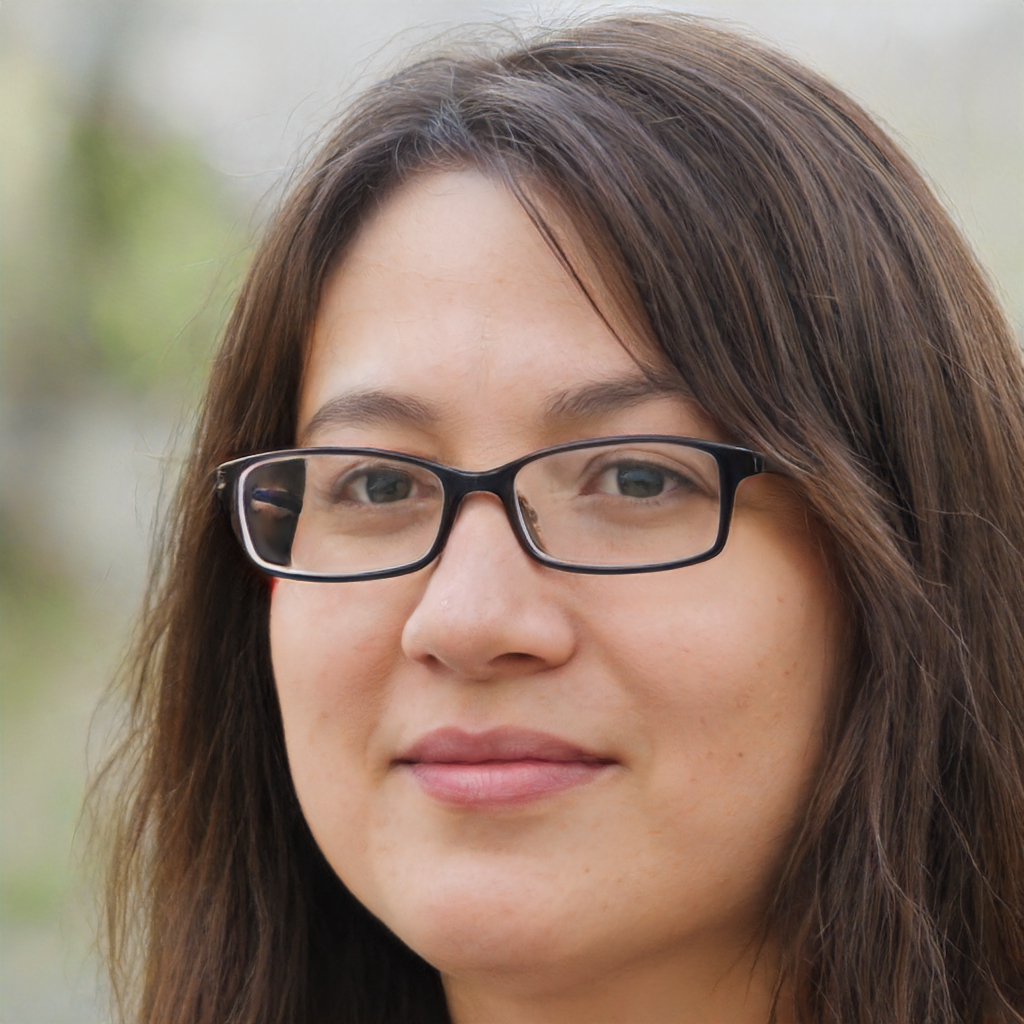
Label: Colored